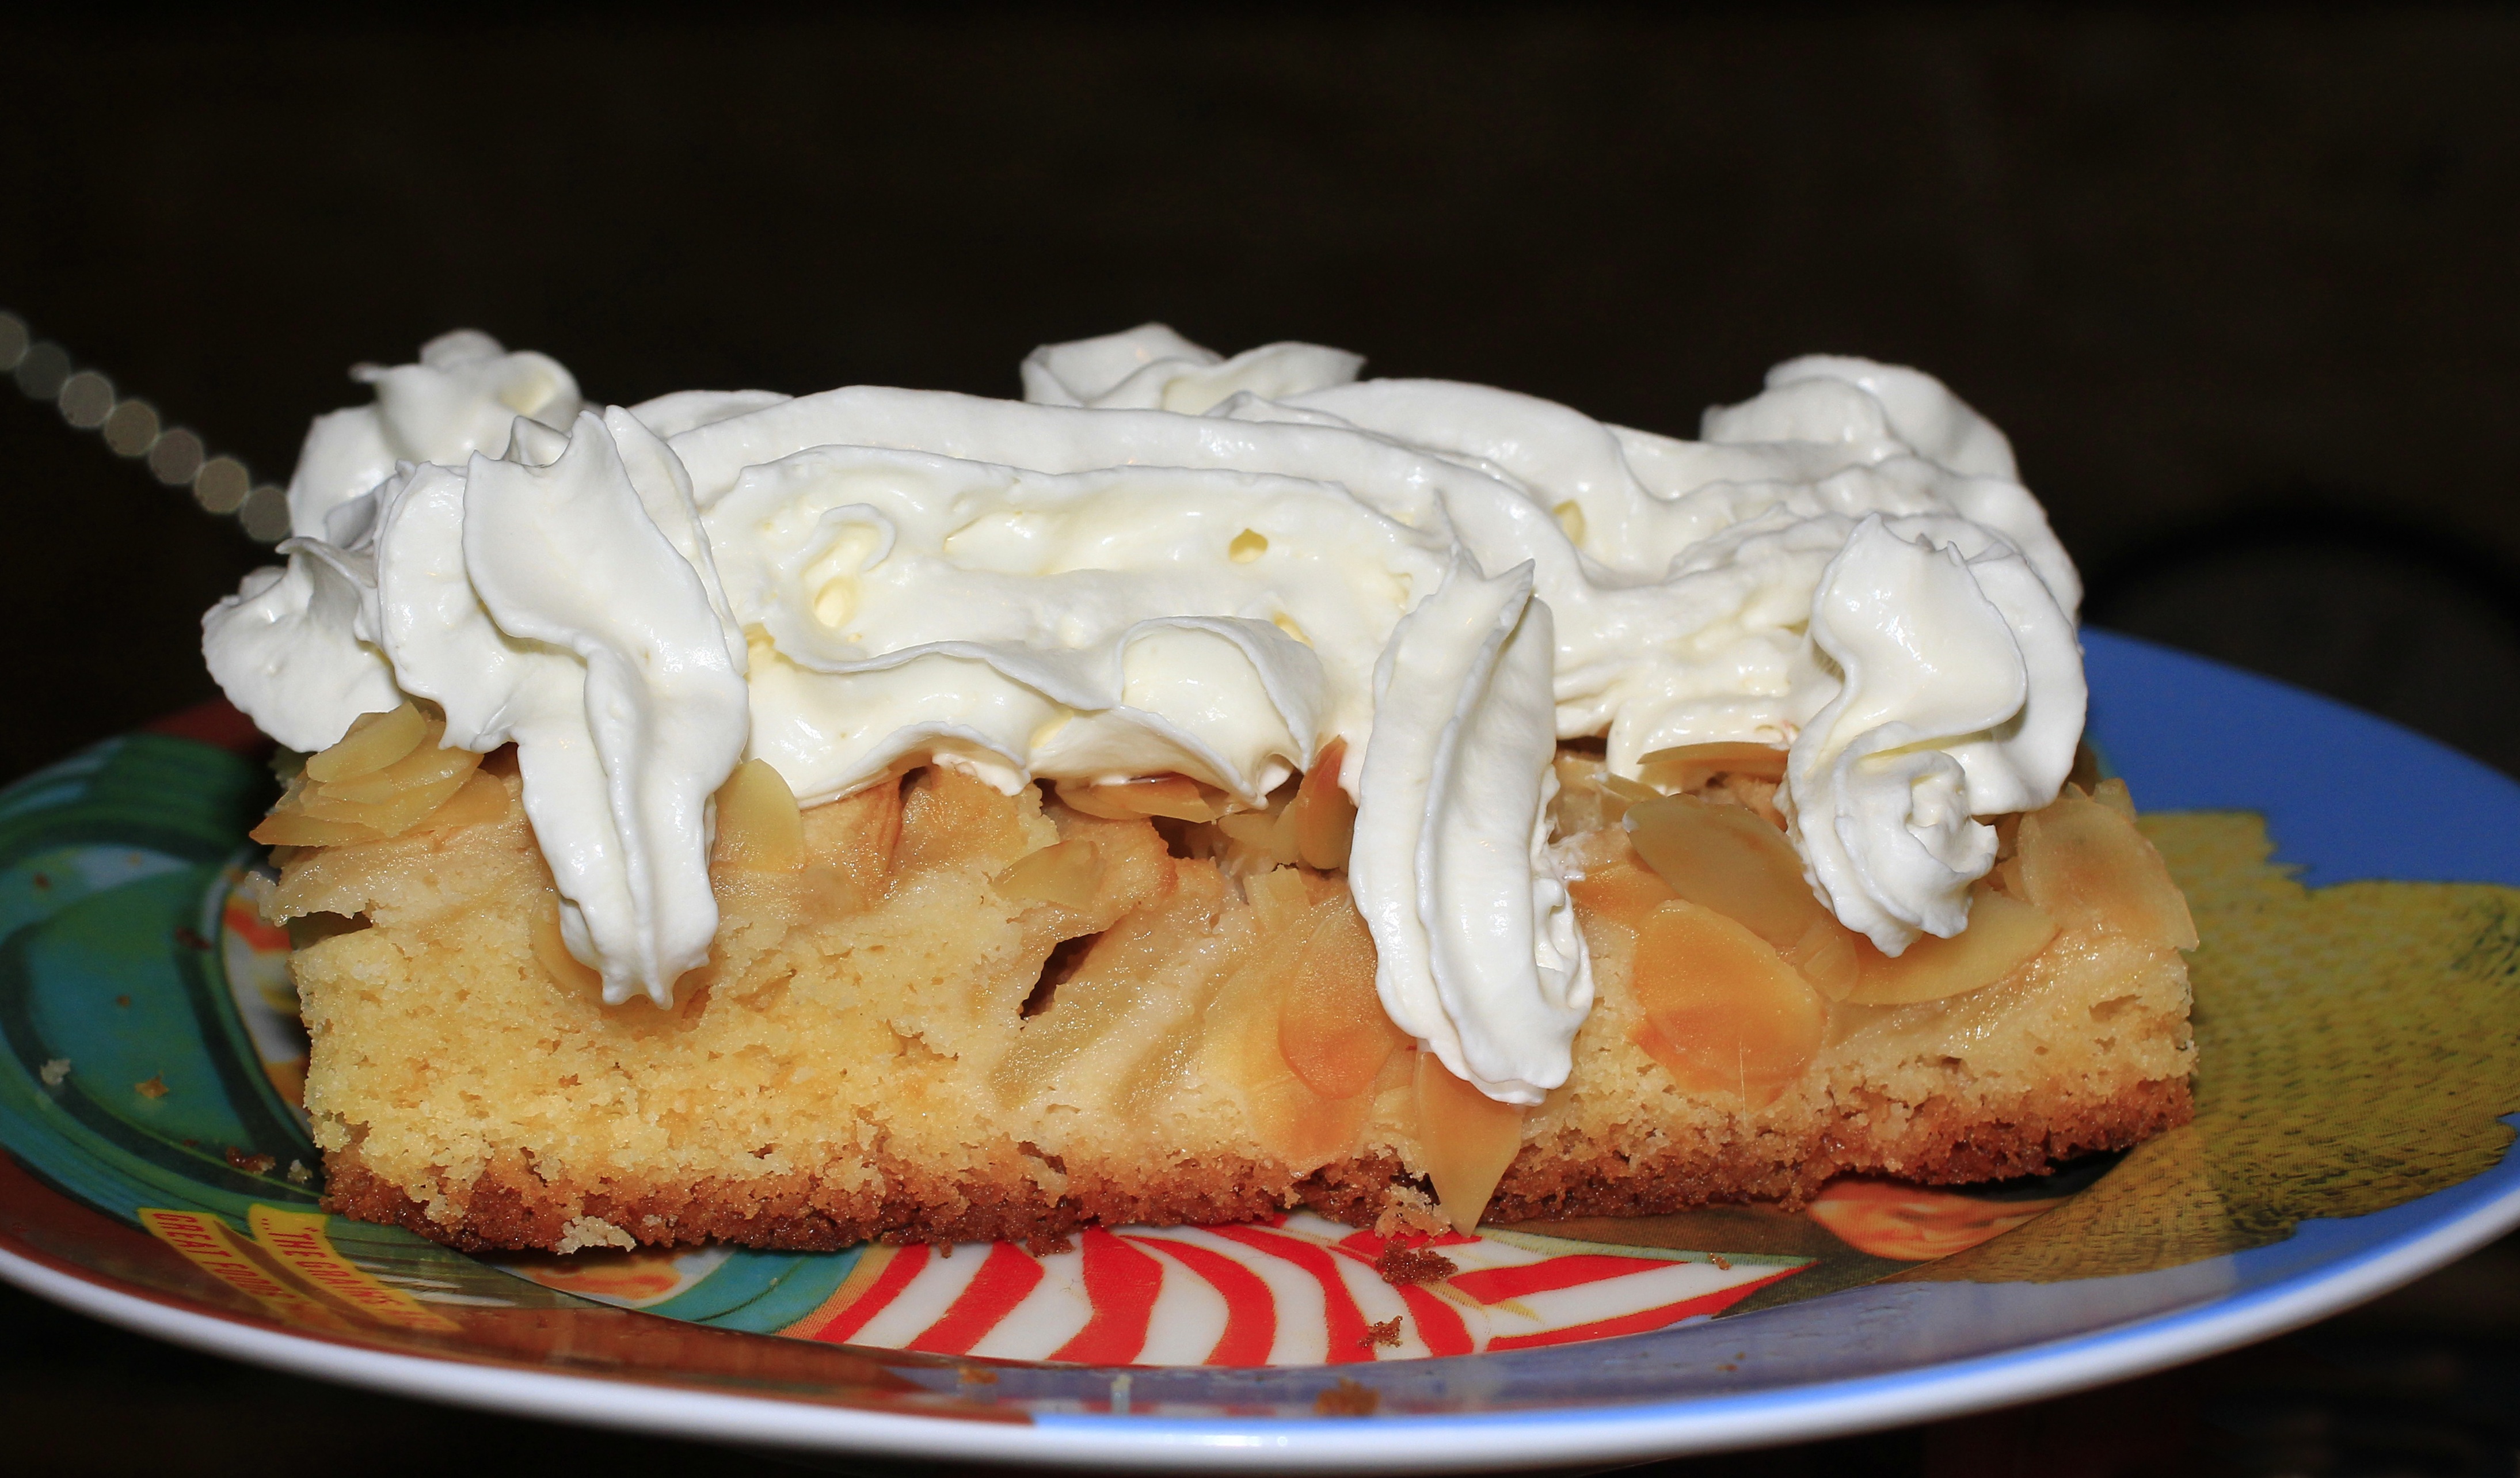
fruit, sweet, dish, meal, food, produce, plate, breakfast, dessert, eat, cream, delicious, cake, pie, calories, whipped cream, icing, apple pie, baked goods, flavor, torte, piece of cake, calorie bomb, buttercream, pavlova